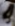
Number: 4